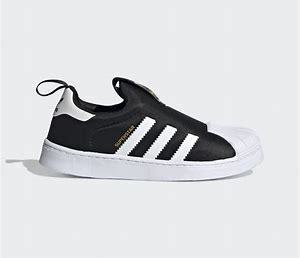
Brand: Adidas
Model: Superstar 360